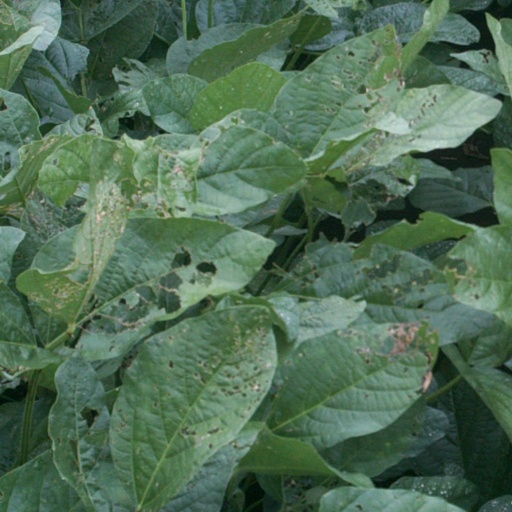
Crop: soybean